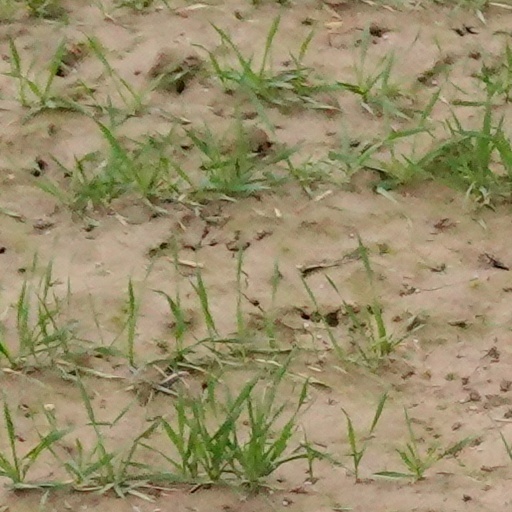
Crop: wheat